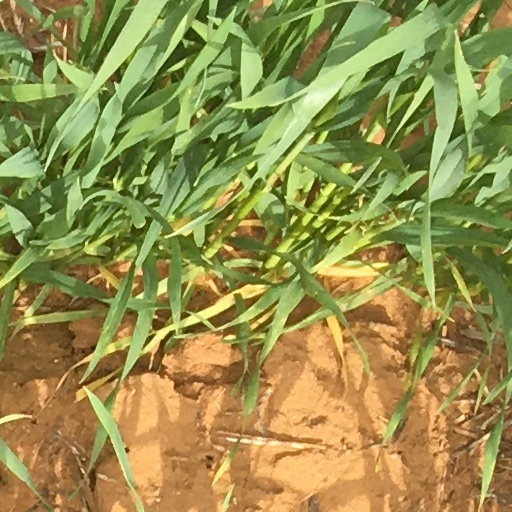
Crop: wheat